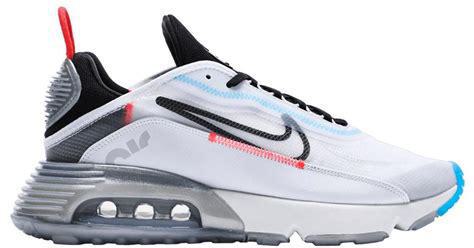
Brand: Nike
Model: Air Max 2090